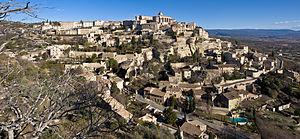
Gordes est une commune française située dans le département de Vaucluse en région Provence-Alpes-Côte d'Azur.
Un village perché est un village situé au sommet d'un relief. Naturellement difficiles d'accès, souvent pourvus de remparts, les villages perchés sont pour la plupart des villages fortifiés datant du Moyen Âge. Beaucoup sont situés dans le Sud-Est de la France dans l'actuelle région Provence-Alpes-Côte d'Azur : on en dénombre 36 dans le Val-de-Drôme et 120 dans le Vaucluse.